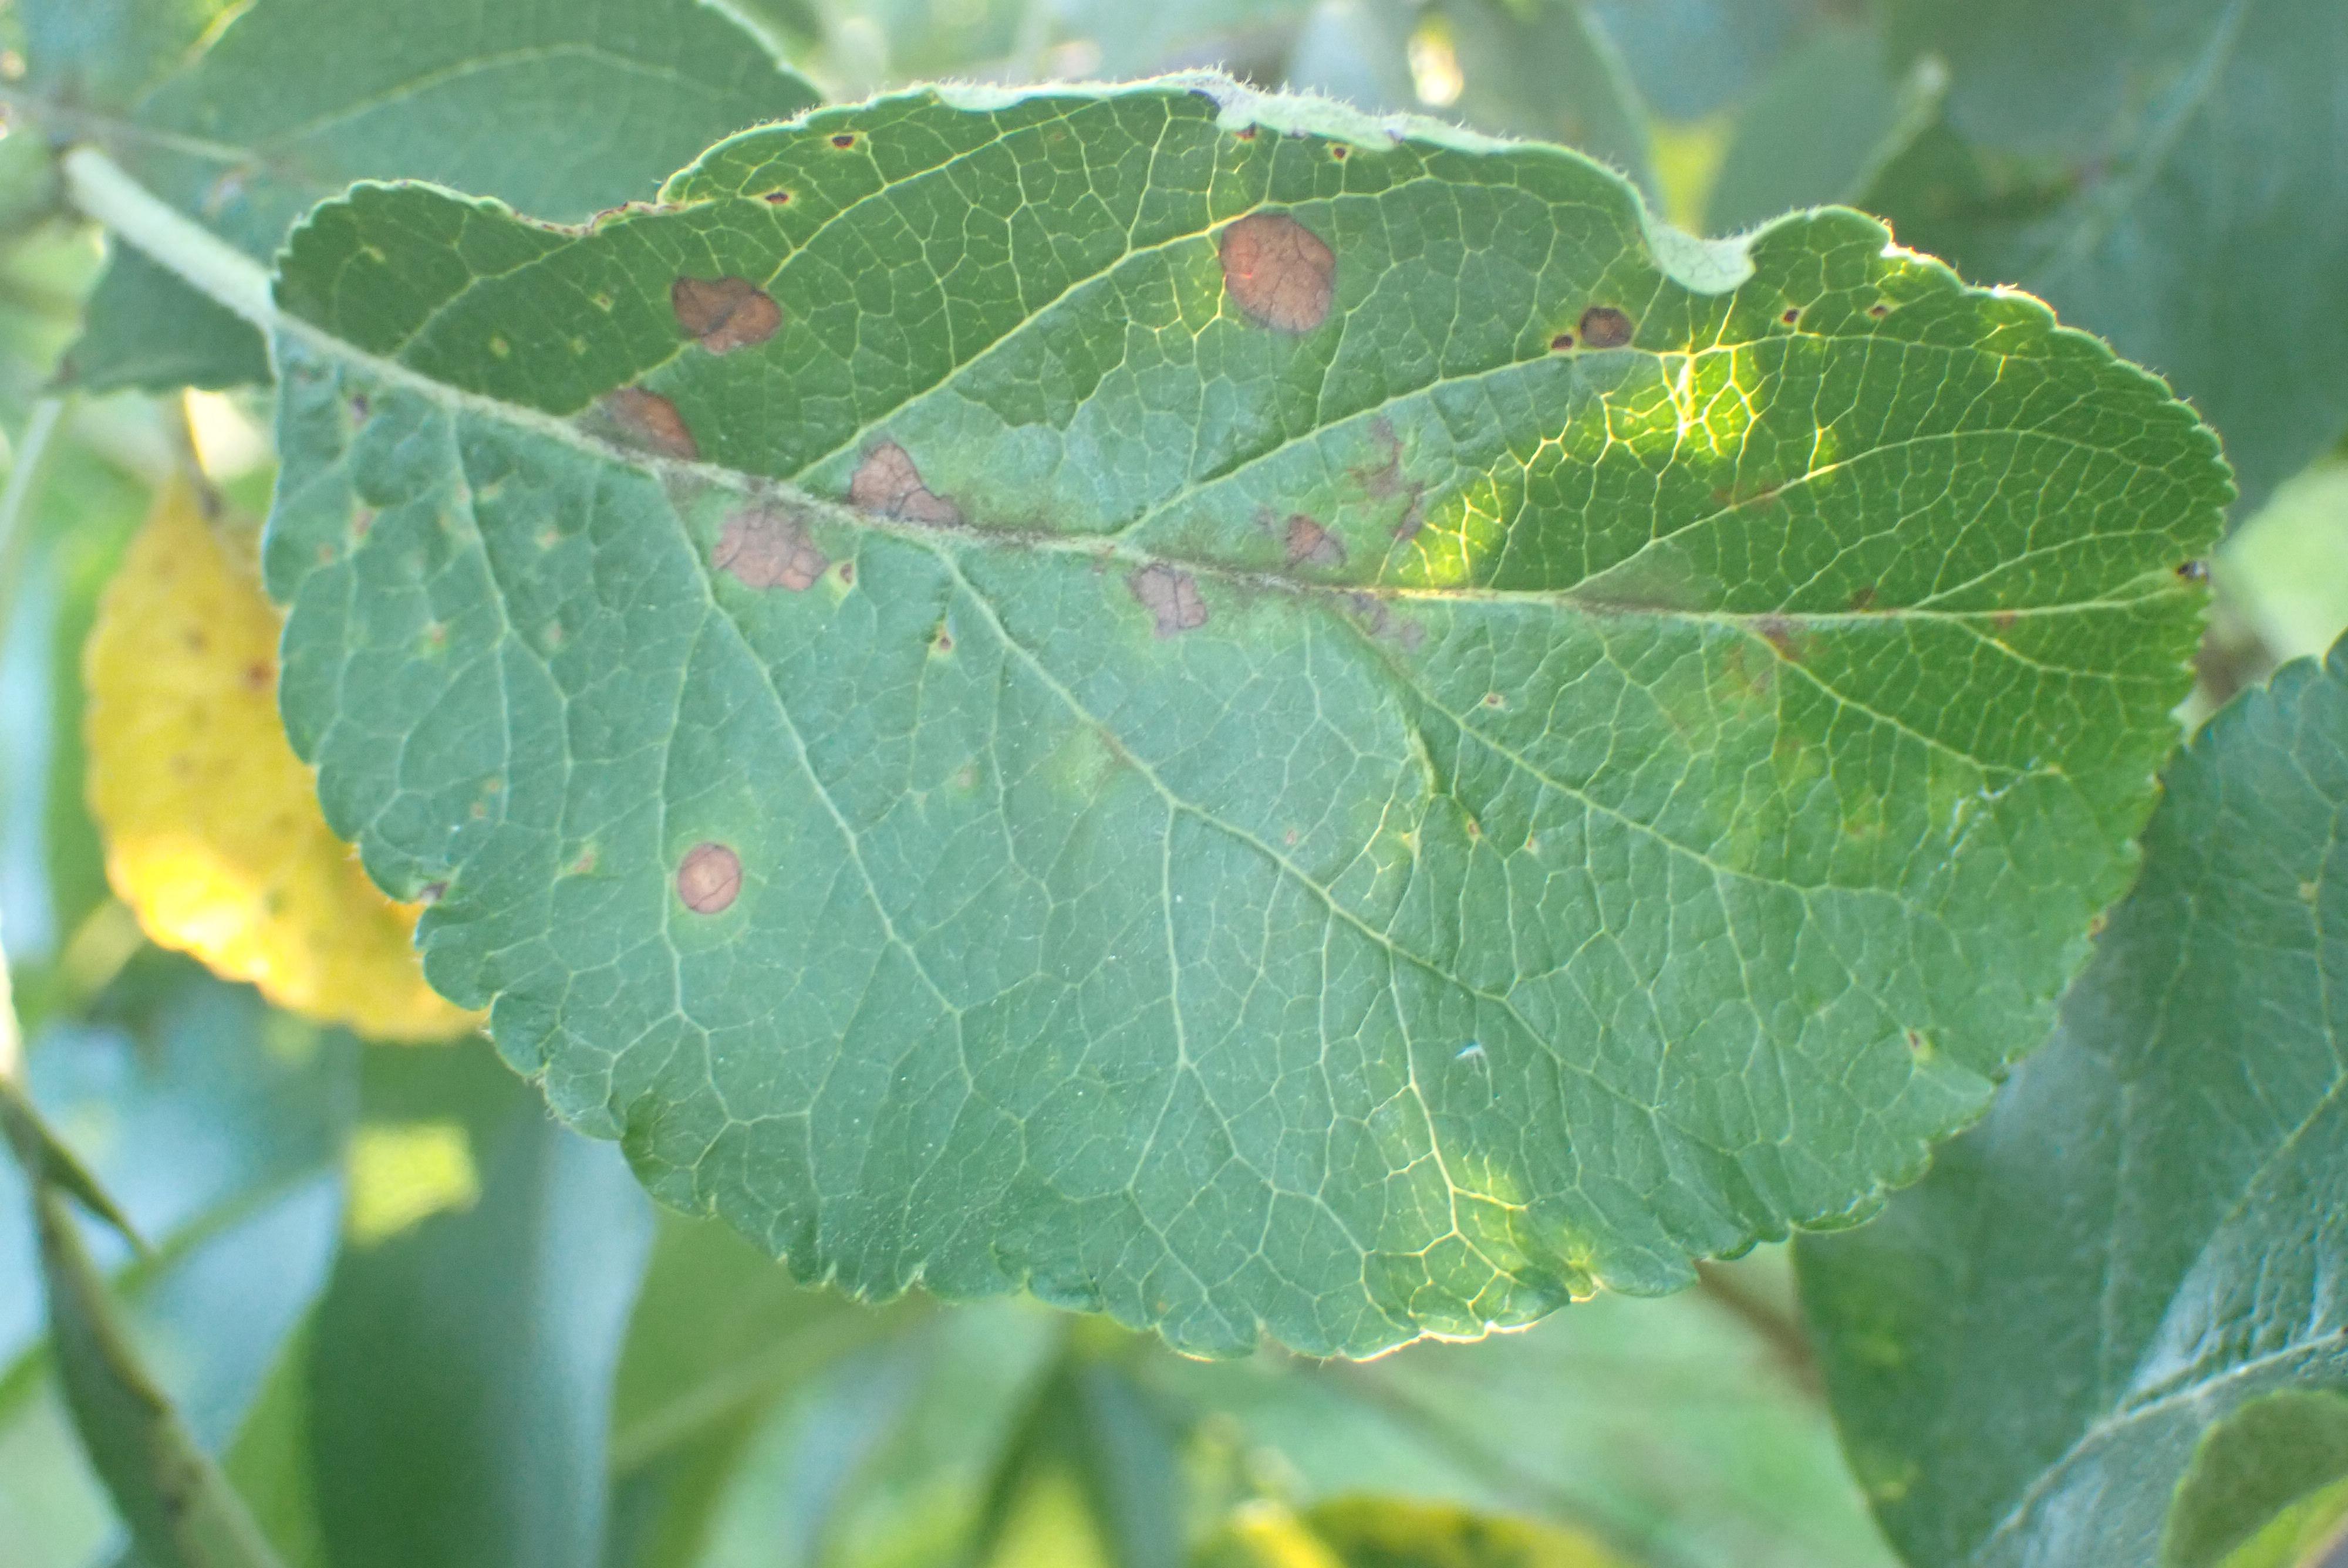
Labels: scab, frog_eye_leaf_spot